Marc Bell (cartoonist)

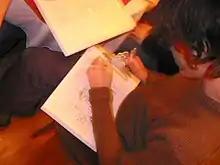
Artist at work; A photo of Marc Bell taken at the Monthly Montreal Comix Jam, February 25, 2004

Marc Bell (born November 24th, 1971 in London, Ontario) is a Canadian cartoonist and artist. He was initially known for creating comic strips (such as "Shrimpy and Paul"), but Bell has also created several exhibitions of his mixed media work and watercoloured drawings. "Hot Potatoe" , a monograph of his work, was released in 2009. His comics have appeared in many Canadian weeklies, "Vice", and "LA Weekly". He has been published in numerous anthologies, such as "Kramers Ergot" and "The Ganzfeld".